Nathuram Premi

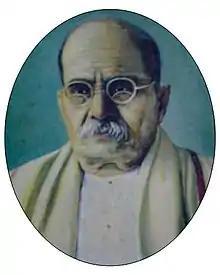
Nathuram Premi

Nathuram Premi (26 November 1881 – 30 January 1960) was an Indian writer, publisher, poet, editor, and linguist in the field of Jainism as well as Hindi literature. A budding poet, he wrote under the nom de plume of "Premi". Although belonging to the Digambara sect of Jainism, he adopted a non-sectarian attitude and published and translated many Digambara as well as Śvetāmbara works. Working as a clerk in a firm in Mumbai he rose to establish his own publishing house and bookstore Hindi Granth Ratnākar Kāryālay which published works of many of the biggest names in Indian literature, including Munshi Premchand, Hajariprasad Dvivedi, Jainendrakumar, Yashpal, Swami Satyabhakta, Sharatchandra Chatterjee and Rabindranath Tagore. The bookshop and publishing house now called Hindi Granth Karyalay is now being managed by his grandson and great-grandson 100 years after its establishment.